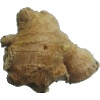
Label: Ginger Root 1